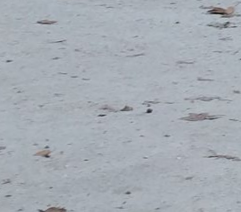
Surface type: compacted